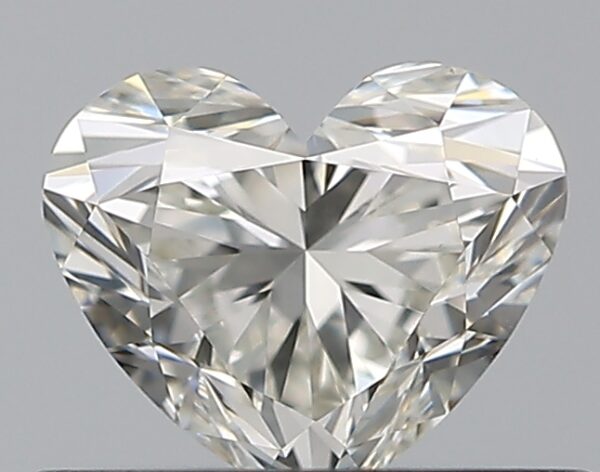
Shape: heart
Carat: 0.5
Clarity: VS2
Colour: I
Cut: EX
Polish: EX
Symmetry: EX
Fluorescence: N
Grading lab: GIA
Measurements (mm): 4.68 x 5.52 x 3.32